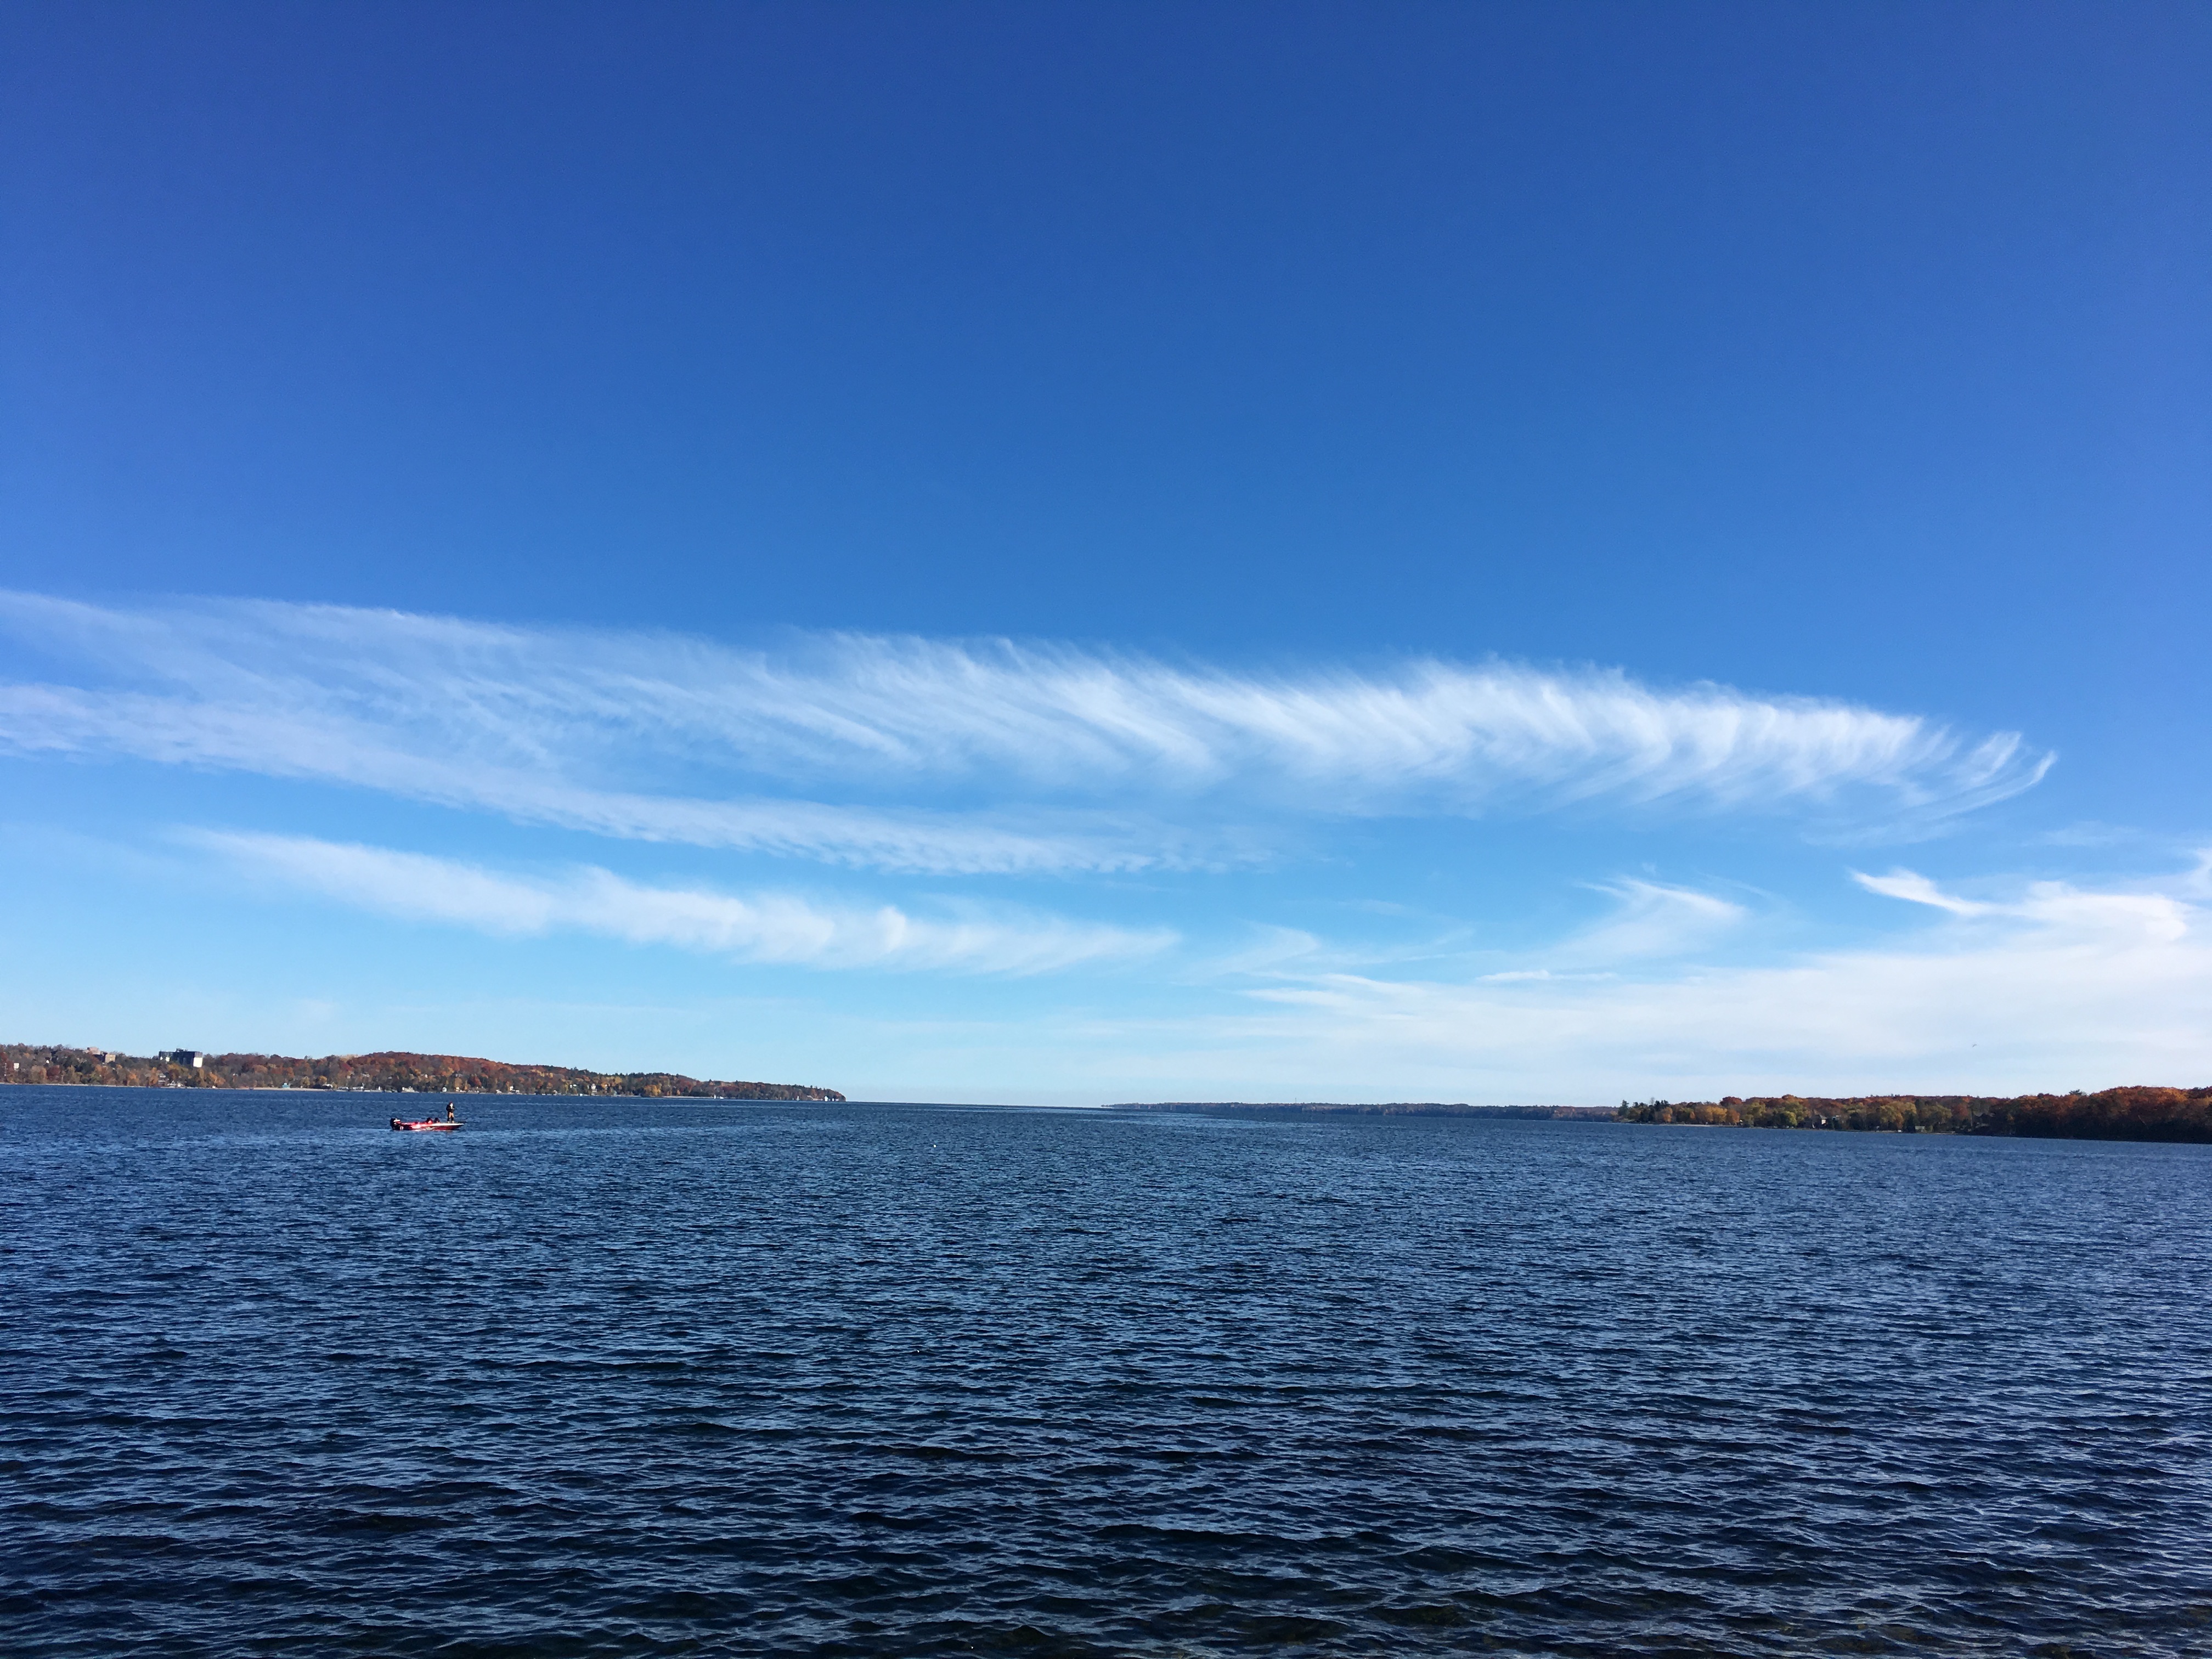
sea, coast, ocean, horizon, cloud, sky, shore, lake, dusk, vehicle, bay, body of water